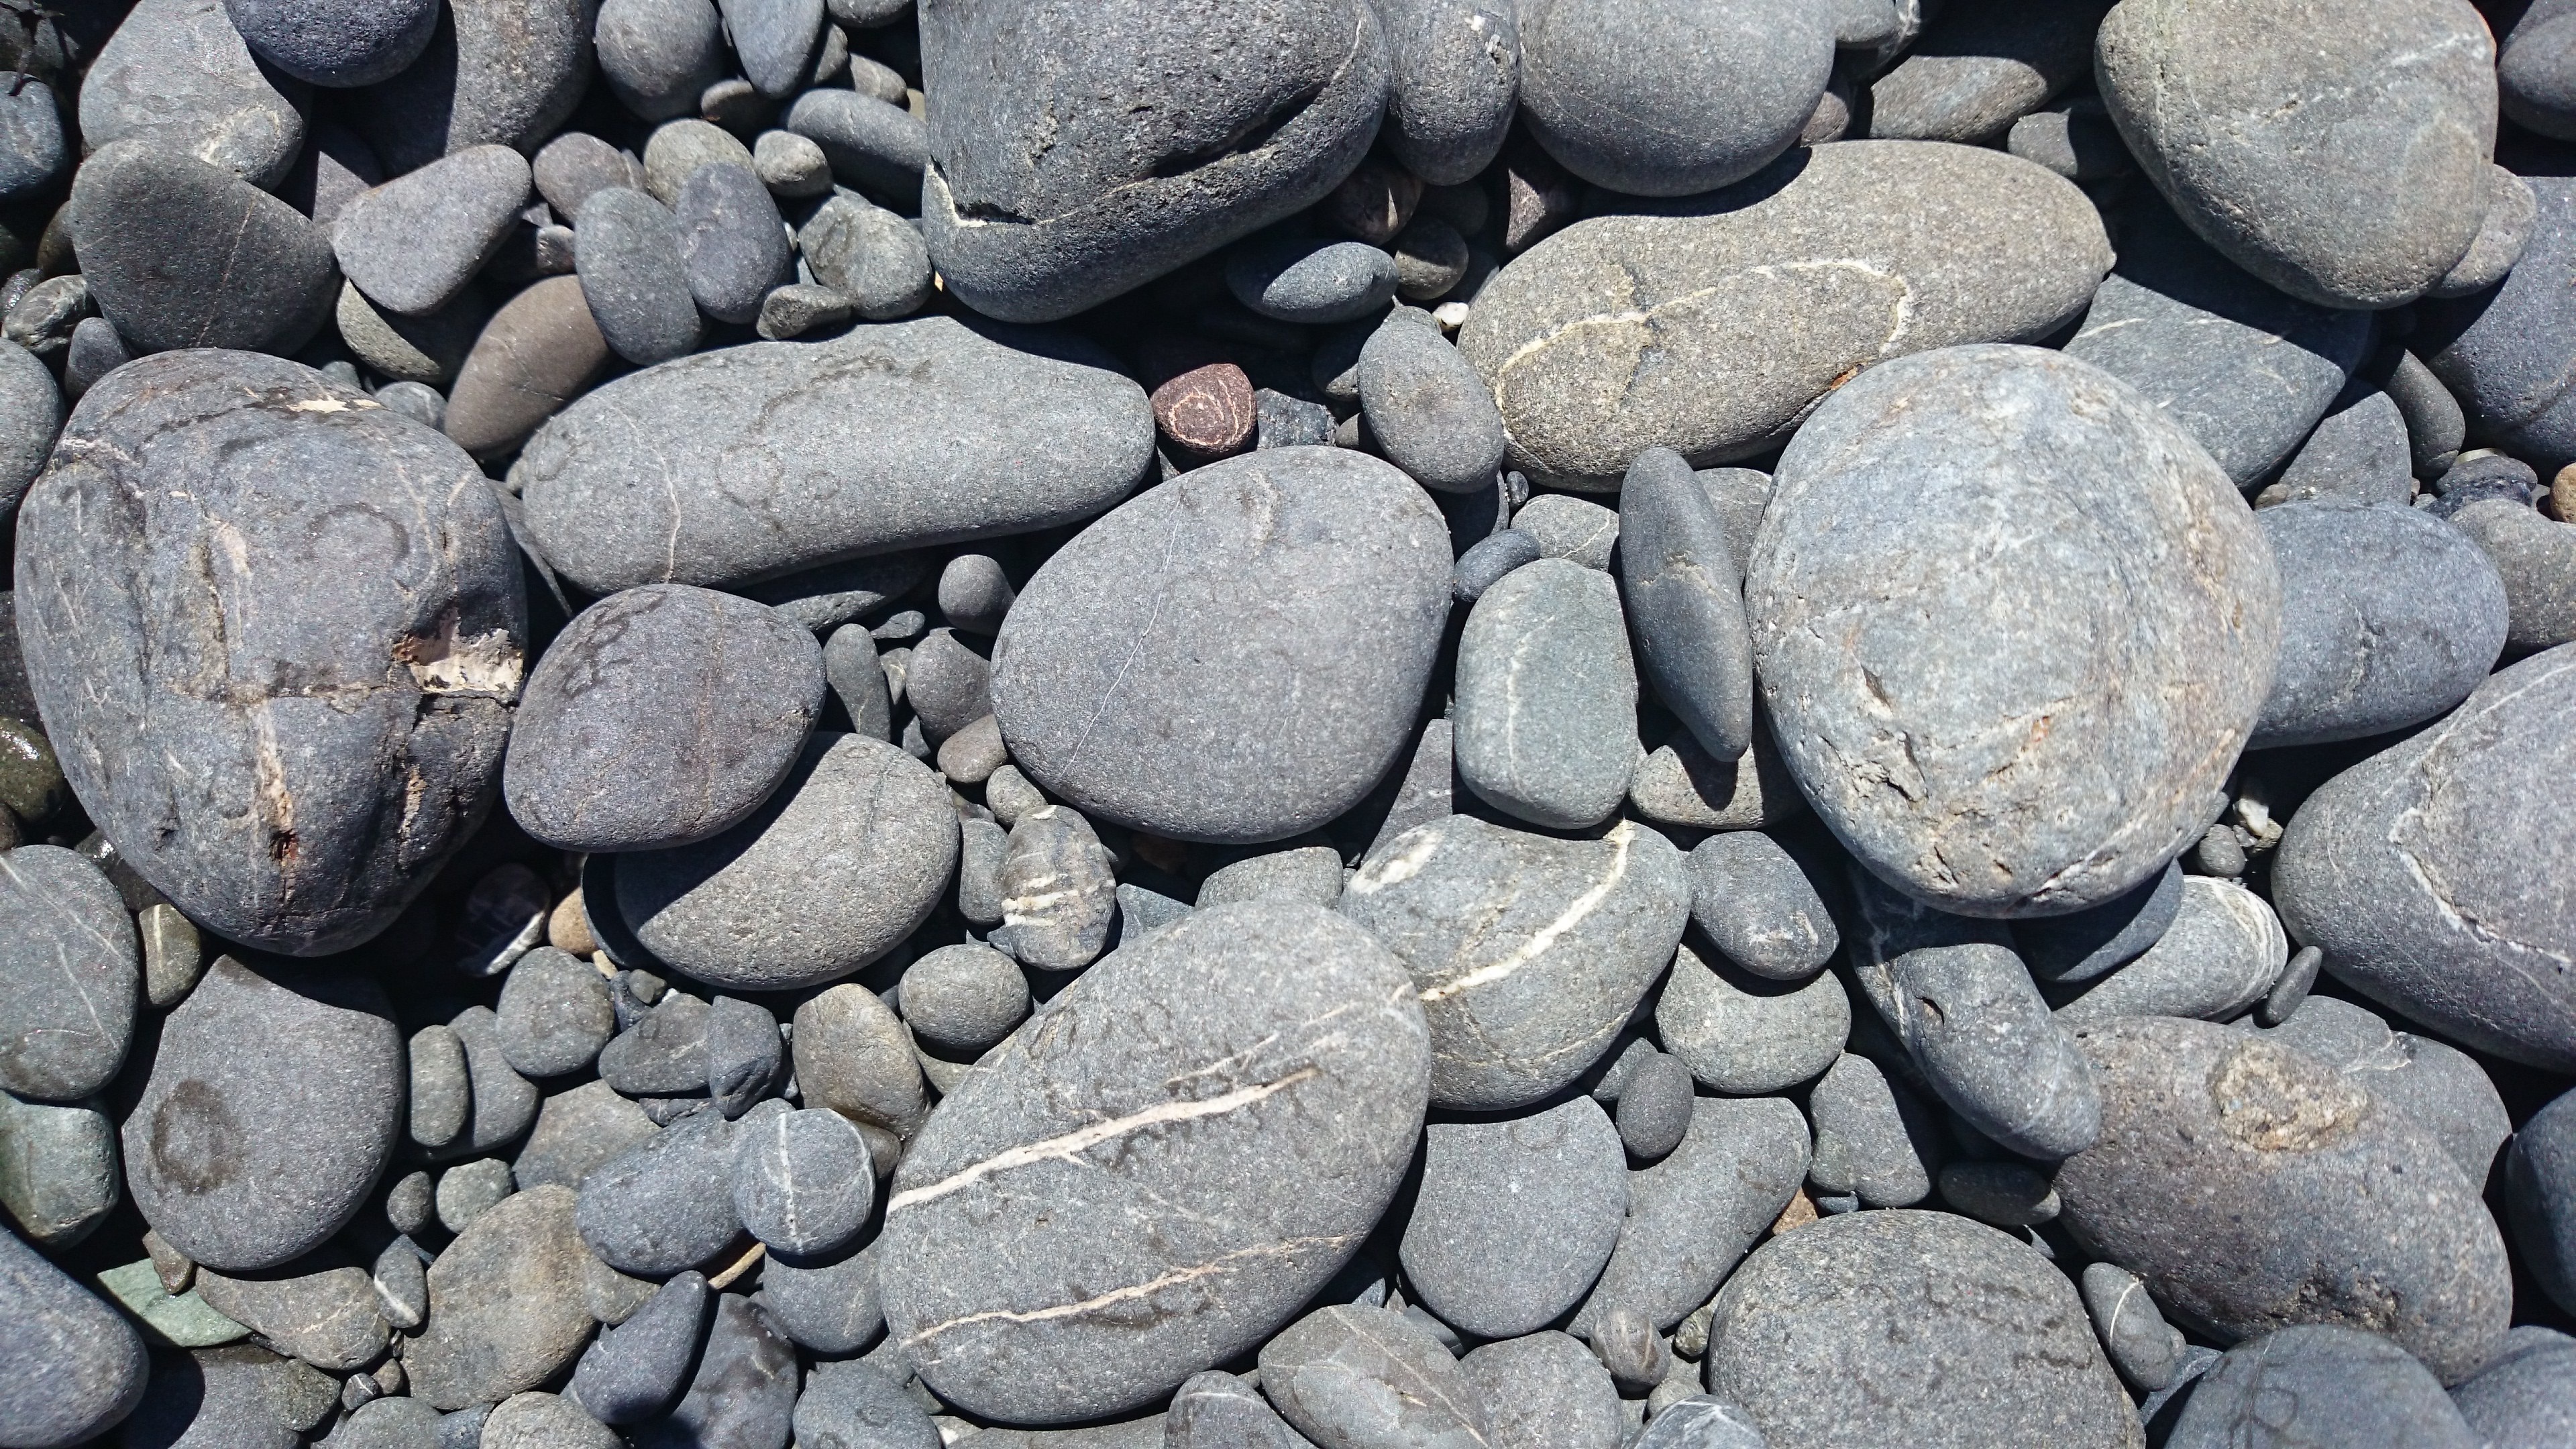
beach, nature, rock, shore, cobblestone, asphalt, pebble, soil, stone wall, material, rocks, stones, rubble, geology, gravel, boulder, road surface